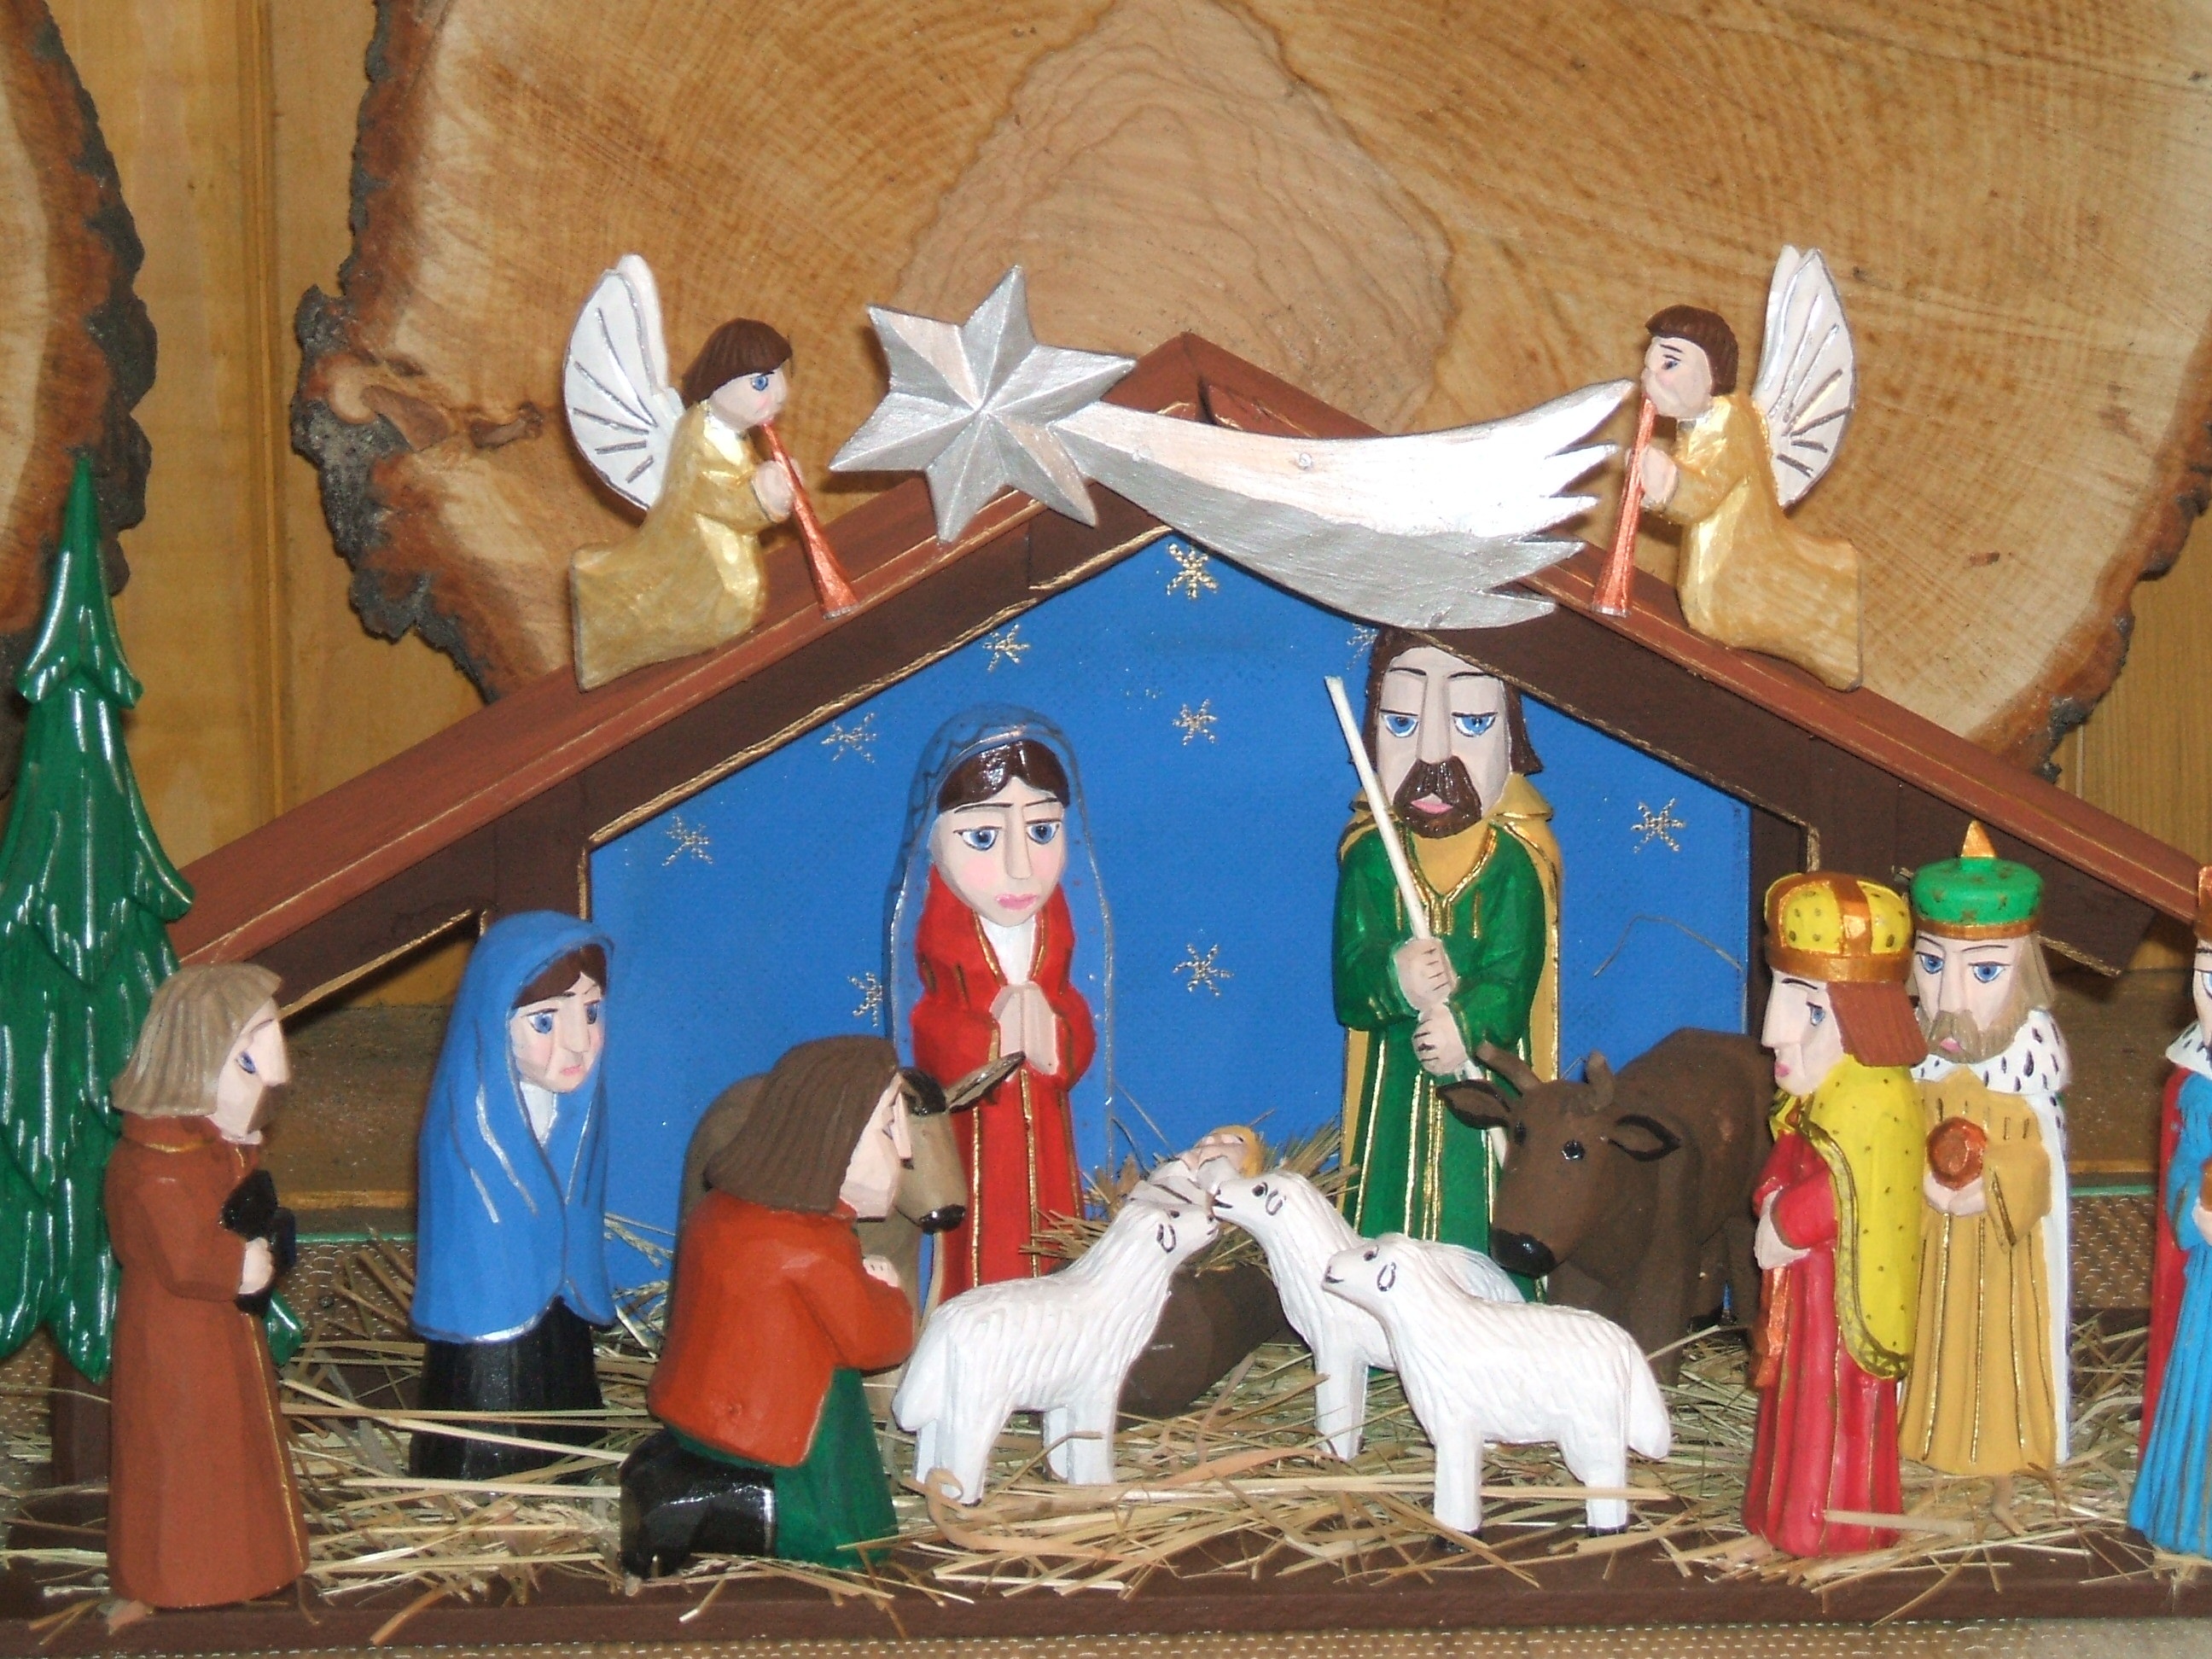
christmas, christmas decoration, comet, tradition, bethlehem, nativity scene